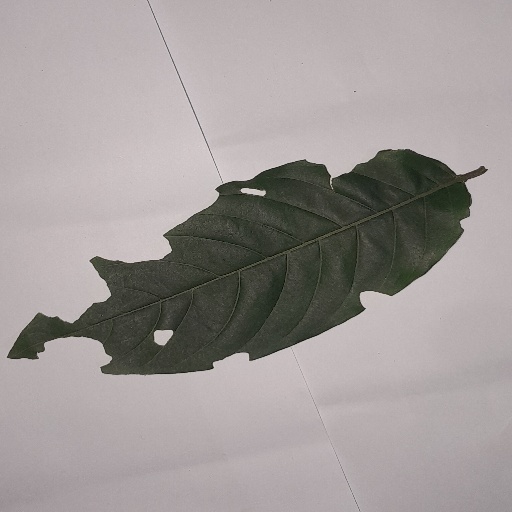
Species: HariTaki
Leaf condition: Shot Hole